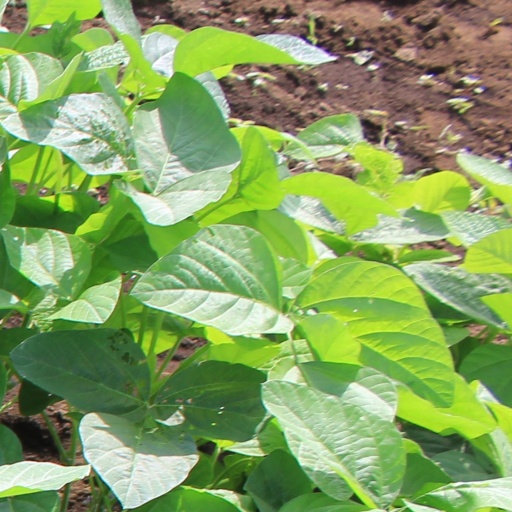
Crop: soybean